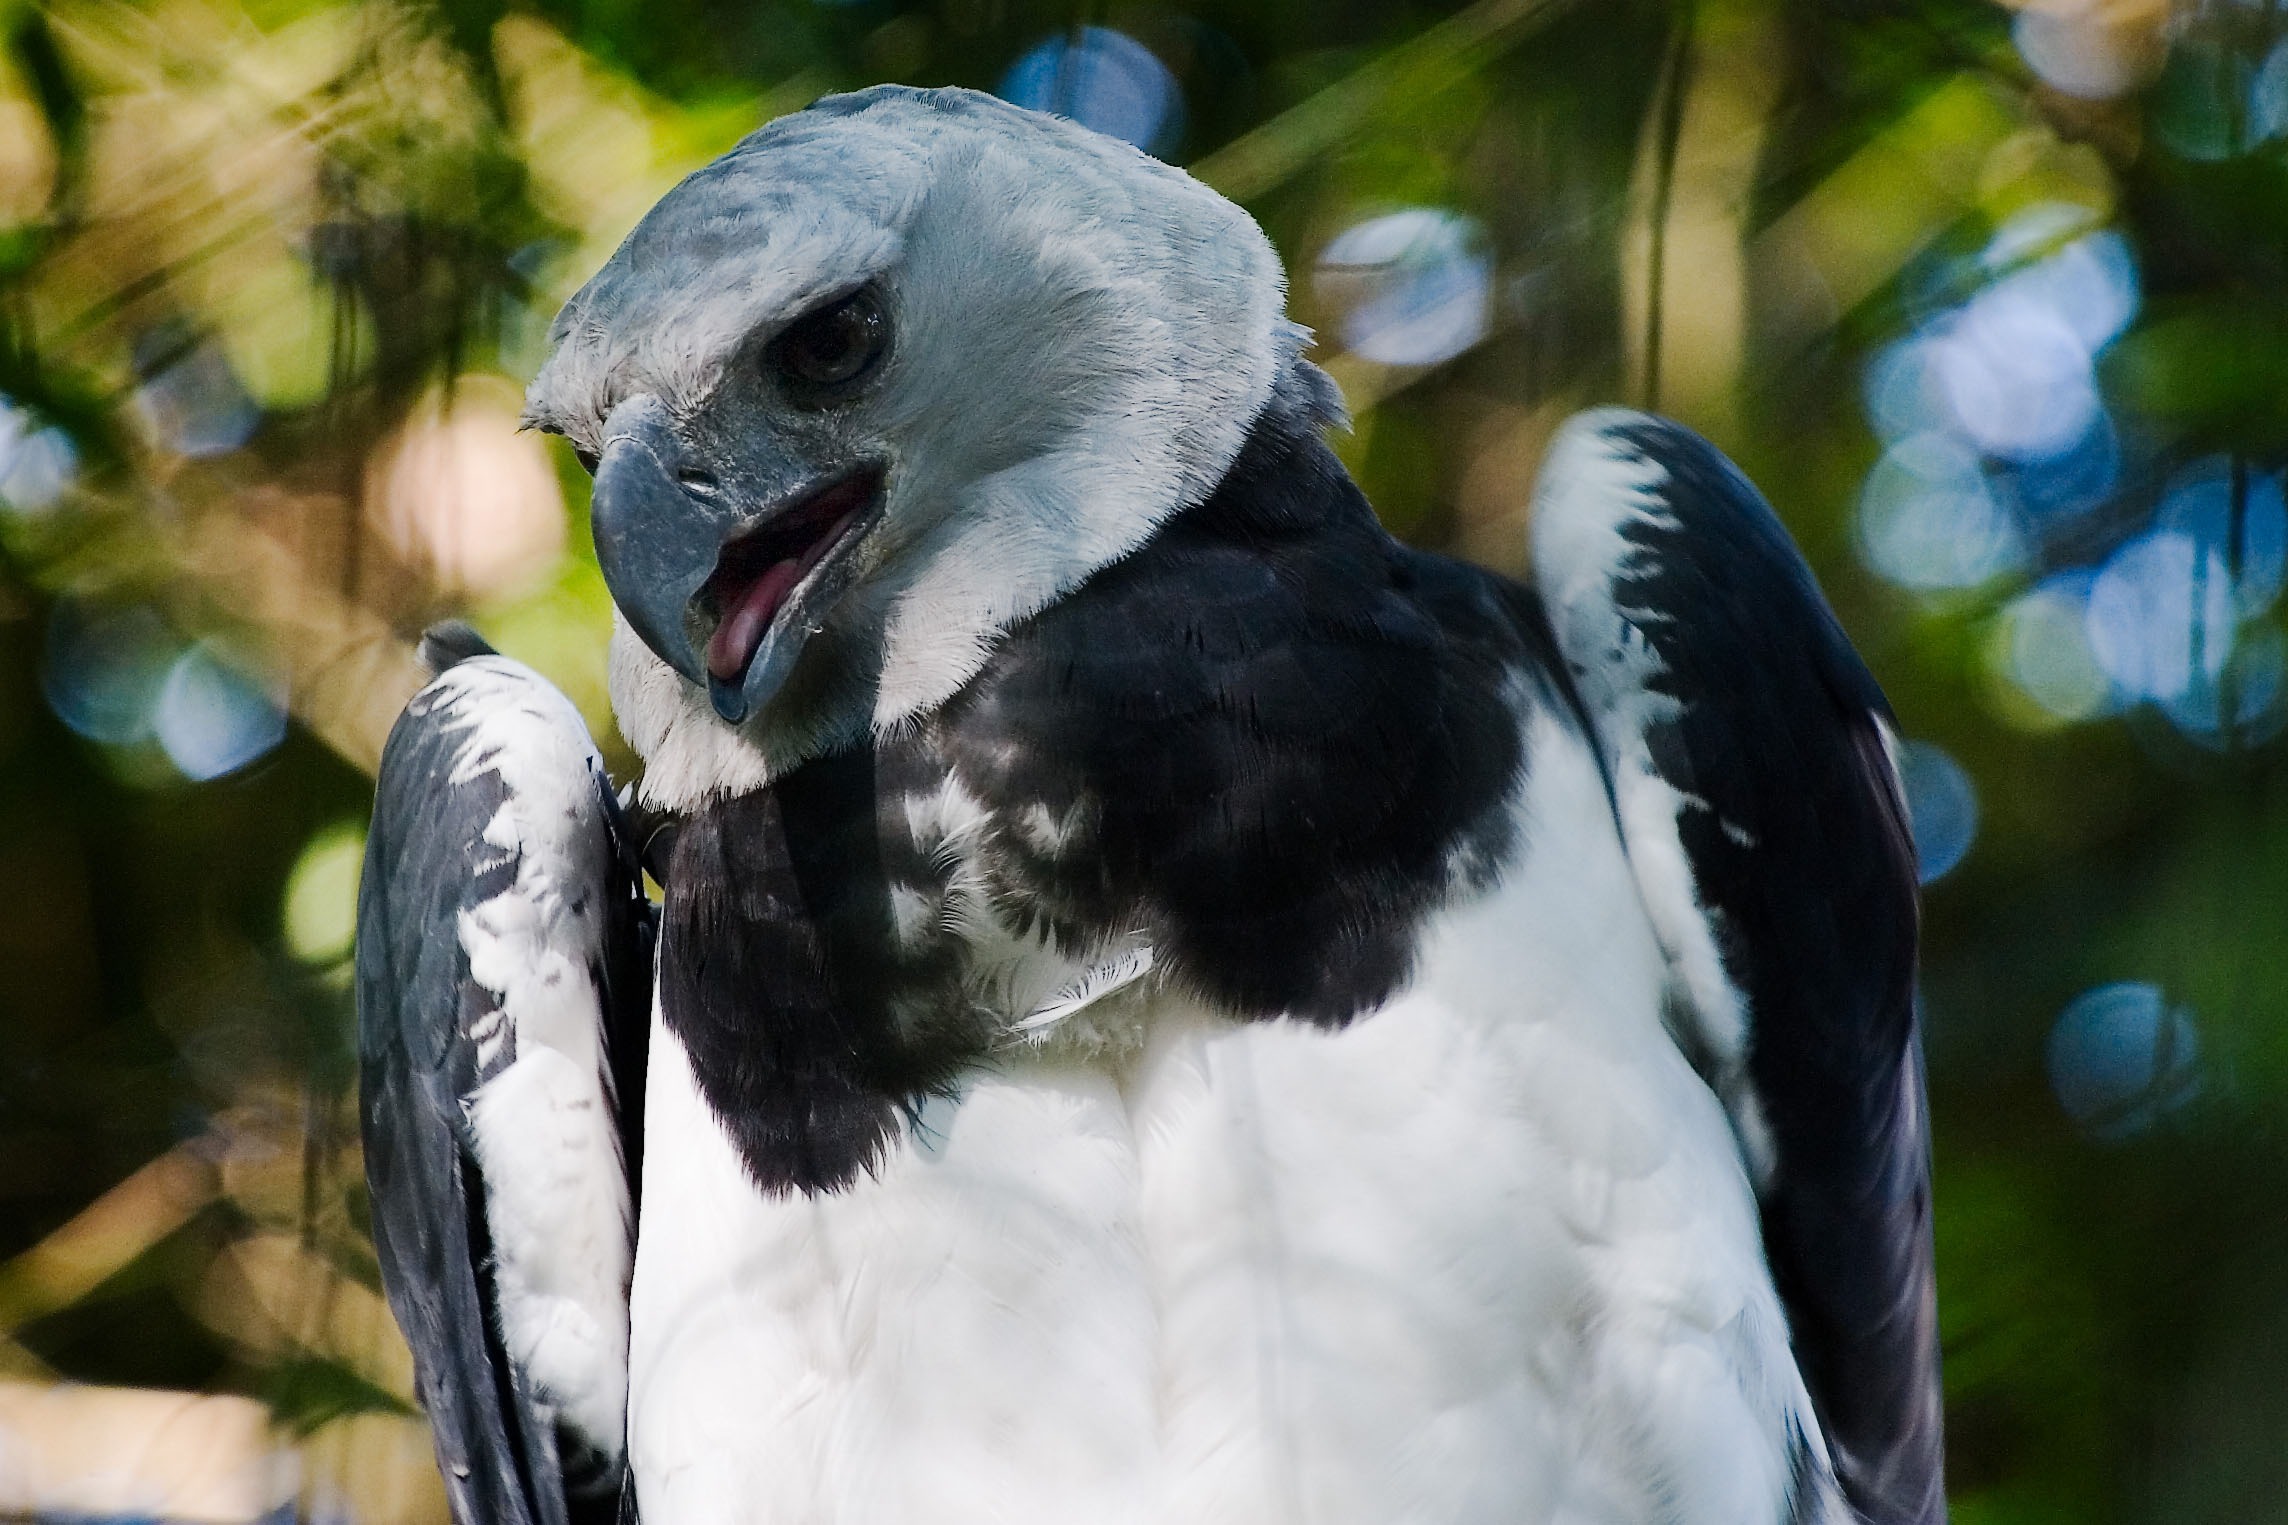
nature, outdoor, wilderness, bird, animal, fly, wildlife, wild, beak, eagle, mammal, freedom, feather, avian, fauna, majestic, eyes, wings, vertebrate, creature, brazil, perching bird, harpia